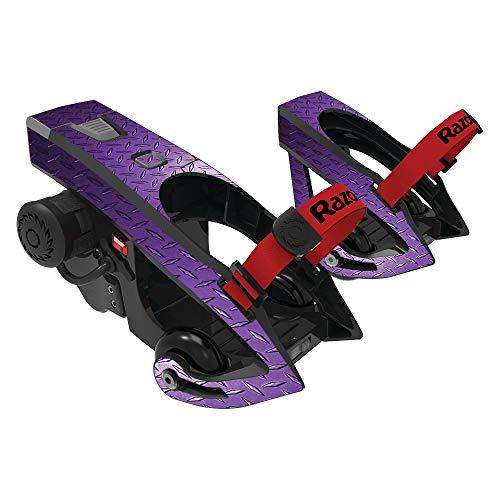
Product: MightySkins Skin Compatible with Razor Turbo Jetts Electric Heel Wheels - Purple Diamond Plate | Protective, Durable, and Unique Vinyl wrap Cover | Easy to Apply, Remove | Made in The USA
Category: Sports & Outdoors | Outdoor Recreation | Skates, Skateboards & Scooters | Scooters & Equipment | Accessories
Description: RIDE IN STYLE: Show off your own unique style with MightySkins for your Razor Turbo Jets Electric Heel Wheels Don’t like the Purple Diamond Plate skin We have hundreds of designs to choose from, so your Razor Turbo Jets Electric Heel Wheels will be as unique as you are.
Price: $19.99
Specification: ProductDimensions:10x0.1x14inches|ItemWeight:0.16ounces|ShippingWeight:0.96ounces(Viewshippingratesandpolicies)|ASIN:B07GL3P8NL|Itemmodelnumber:RATUJE-PurpleDiamondPlate